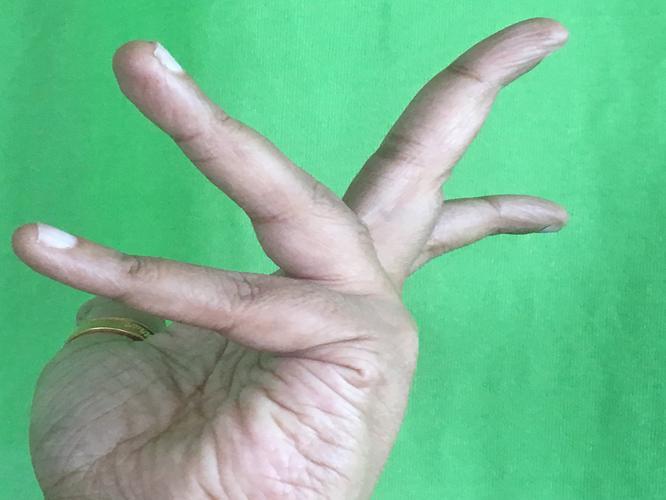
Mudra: Alapadmam
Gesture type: single_hand